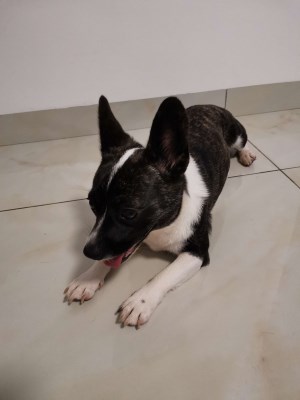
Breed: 2909-n000116-Cardigan